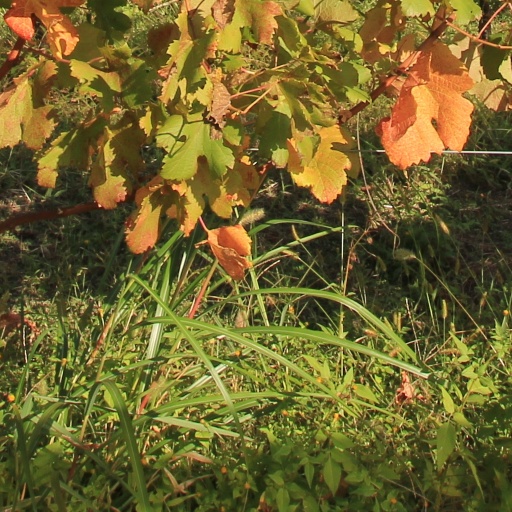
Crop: grape